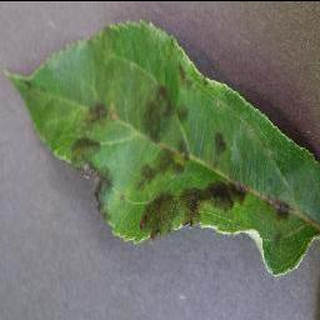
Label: apple_apple_scab